Pygostyle

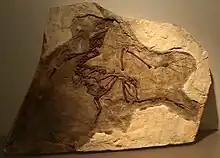
"Yixianornis grabaui", one of the oldest known species with a pygostyle like that in living birds

The other pygostyle type is plowshare-shaped. It is found in Ornithurae (living birds and their closest relatives), and in almost all flying species is associated with an array of well-developed rectrices used in maneuvering. The central pair of these attach directly to the pygostyle, just as in "Confuciusornis". The other rectrices of Ornithurae are held in place and moved by structures called "bulbi rectricium" (rectricial bulbs), a complex feature of fat and muscles located on either side of the pygostyle. The oldest known species with such a pygostyle is "Hongshanornis longicresta".